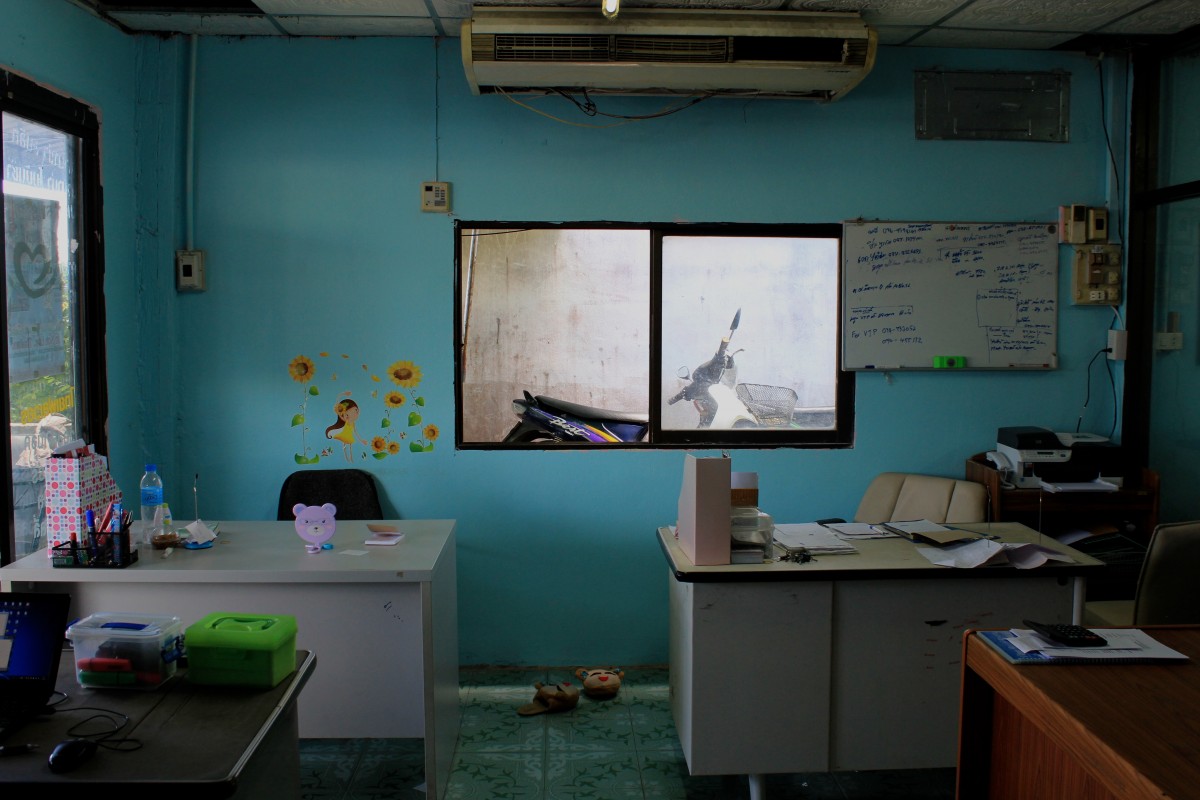
Tags: room, classroom